The Coming Days

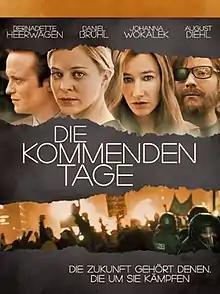
Film poster

The Coming Days is a 2010 German drama film with a dystopian vision of the near future directed by Lars Kraume. It is set in the time period from 2012 to 2020, which the film portrays as an era of increasing social and international instability.